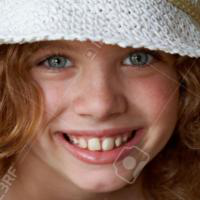
Age group: age 01-10